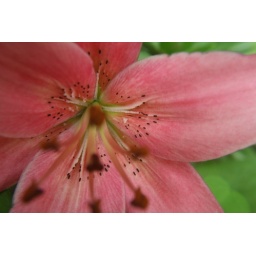
pink flower in my garden :)